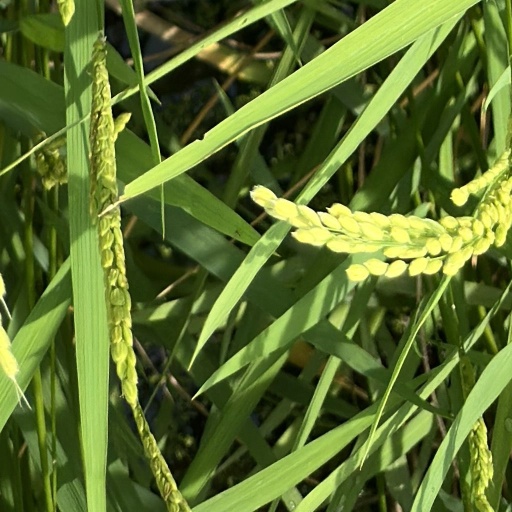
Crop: rice